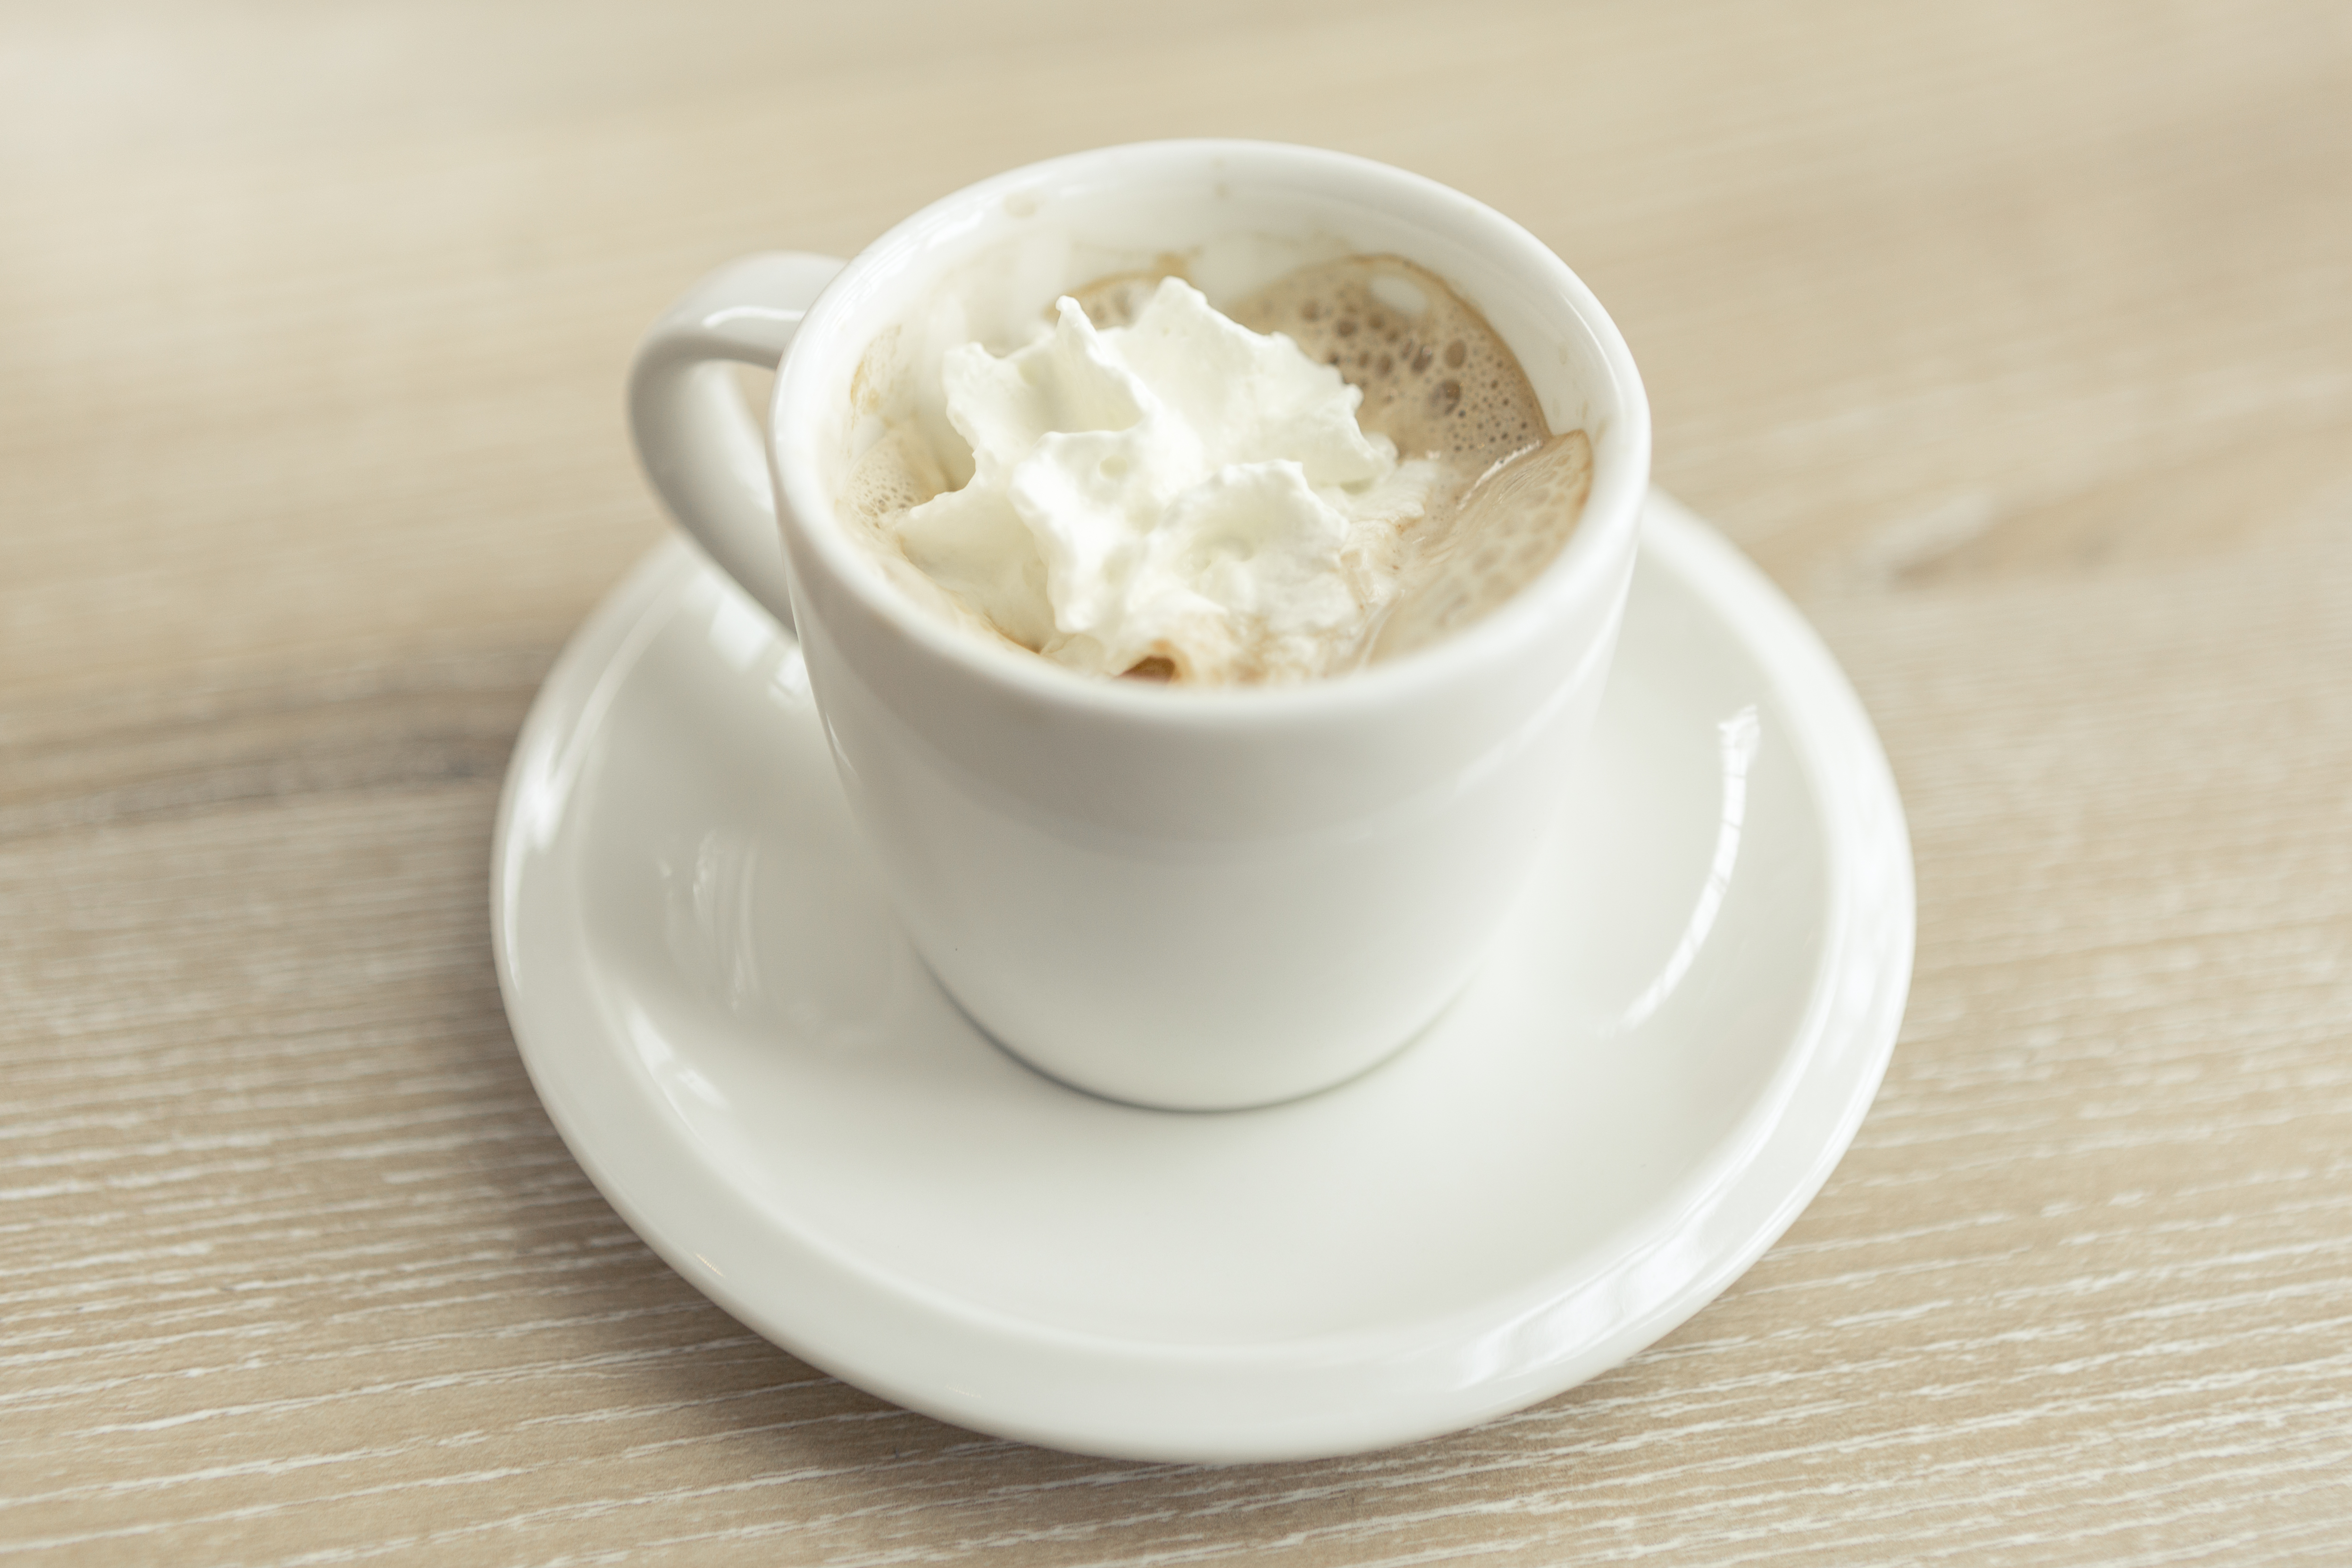
coffee, foam, cup, latte, dish, food, produce, beverage, drink, breakfast, espresso, coffee cup, whipped cream, flavor